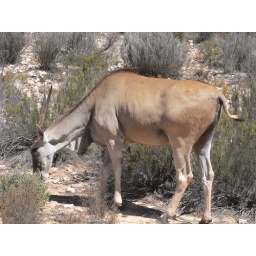
These large animals are common in South Africa and are a hazard on the roads at night.